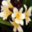
Label: orchid